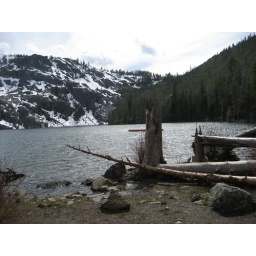
castle lake in april